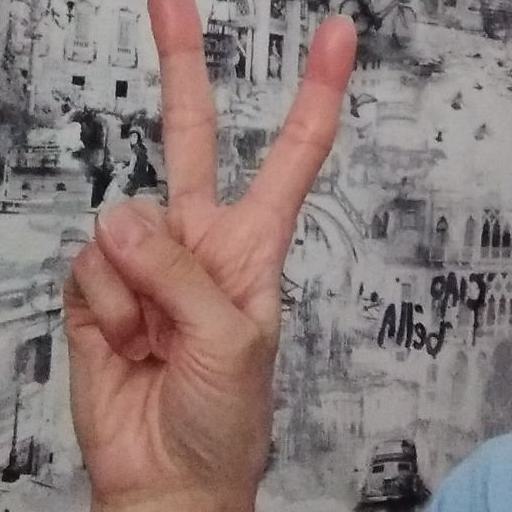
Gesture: peace